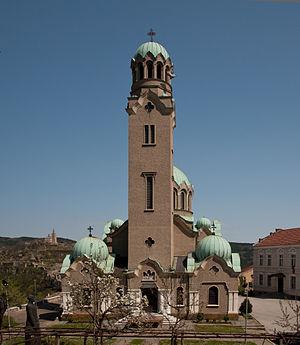
Veliko Tarnovo est une ville du centre nord de la Bulgarie et chef-lieu de la province du même nom.